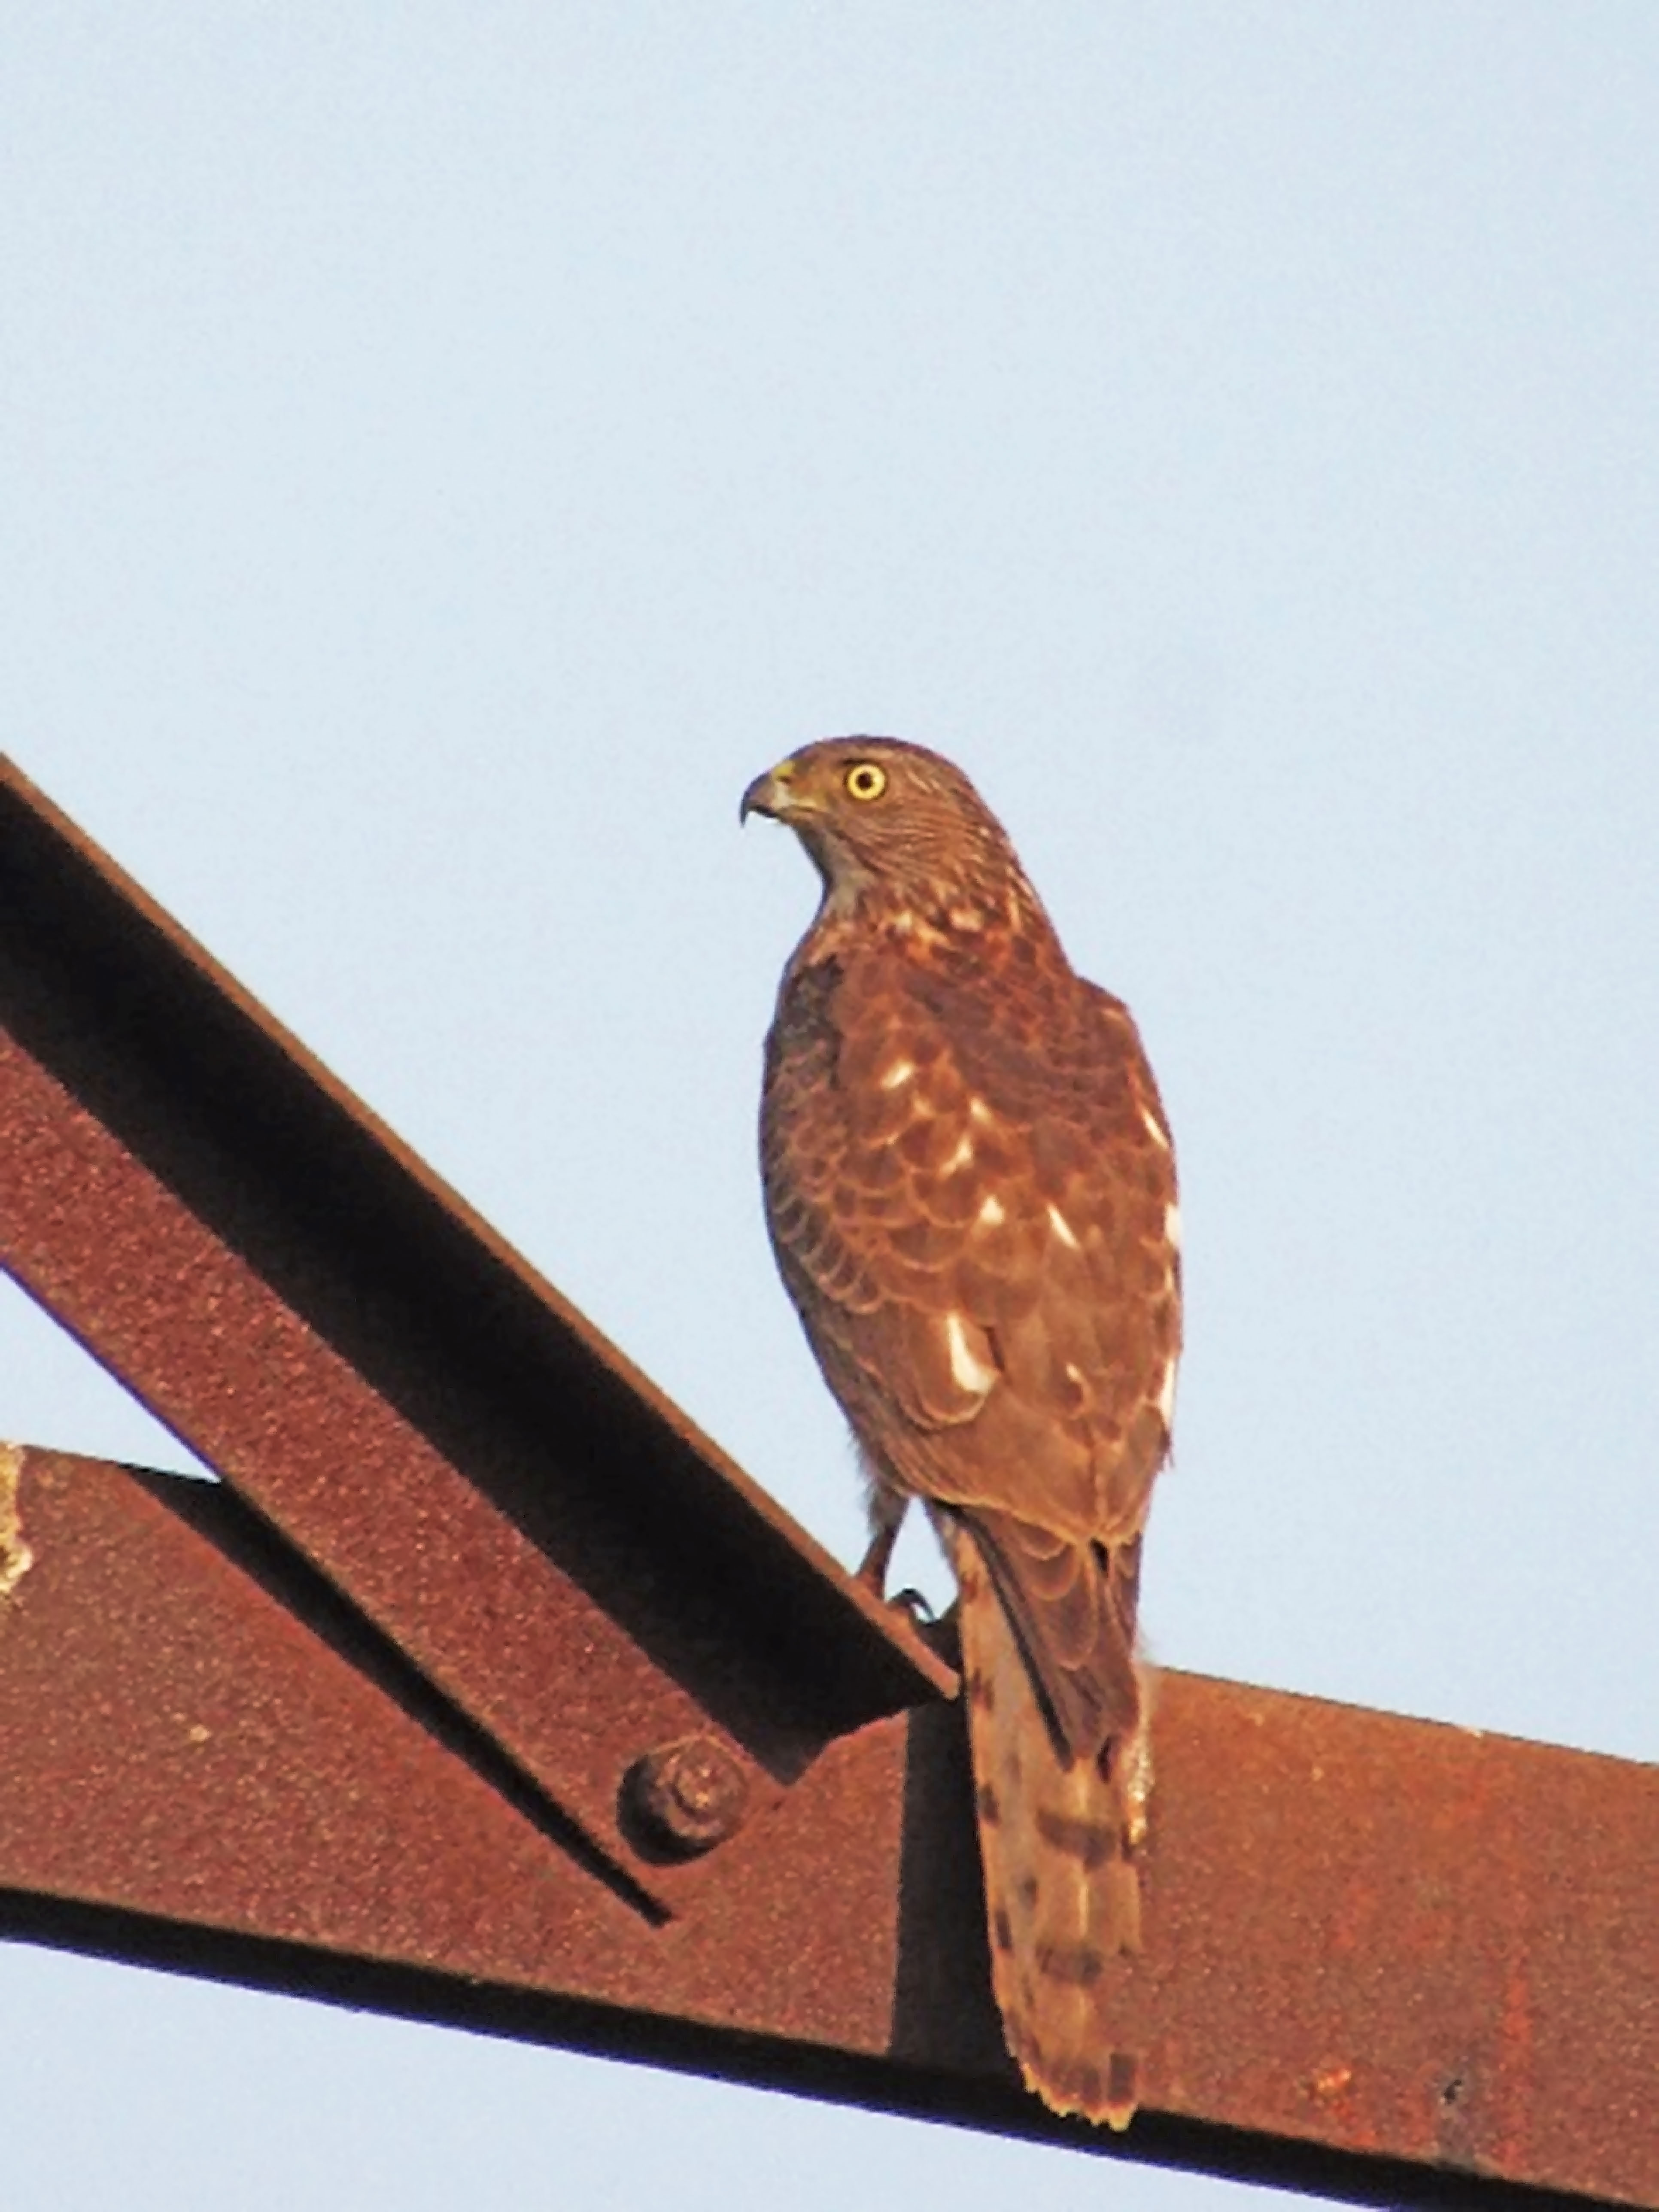
bird, eyes, bill, color, spots, sky, beak, accipitridae, wood, feather, falconiformes, falcon, Tints and shades, accipitriformes, tail, bird of prey, wing, window, hawk, metal, perching bird, wildlife, harrier, eagle, roof, kite, buzzard, brick, rectangle, songbird, art, wire, finial, red shouldered hawk, twig, pigeons and doves, galliformes